Association football card

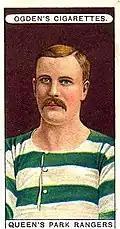
Queens Park Rangers by Ogden's Cigarettes, 1906. This company was one of the first to introduce full-color cards in football

One of the first full-colour sets was released in 1906 by Ogden's. The set of cards depicted illustrations of footballers in their club shirts. The set (properly named "Football Club Colours") featured clubs Everton, Aston Villa, Wolverhampton Wanders, Newcastle United, Blackburn Rovers, Middlesbrough, Tottenham Hotspur, Sheffield United and Arsenal. The following year, Cohen Weenen published a similar series entitled "Football Club Captains". This included captains of lower divisions teams of English football.